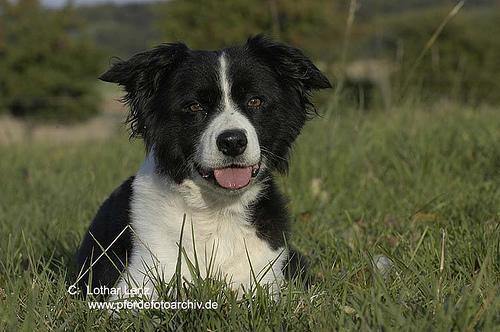
Border_collie